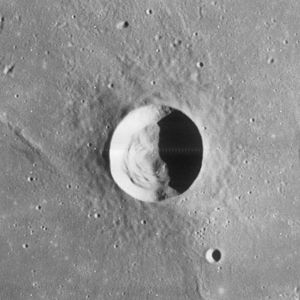
Galilaei (månekrater)
Galilaei er et nedslagskrater på Månen. Det befinder sig på den nordlige halvkugle på Månens forside i den vestige del af Oceanus Procellarum og er opkaldt efter den italienske fysiker og astronom Galileo Galilei. Selv om Galilei var den første, som offentliggjorde astronomiske observationer af Månen ved hjælp af kikkert, lægger han kun navn til dette ret ubetydelige krater. Oprindeligt havde Giovanni Battista Riccioli, en italiensk jesuit, som udfærdigede et af de første detaljerede kort over Månen i 1651, givet navnet Galilaeus til et stort og klart albedo-område i nærheden. Navnet flyttedes til det nuværende sted af Johann Heinrich Mädler i hans indflydelsesrige Mappa Selenographica, som blev udgivet i fire dele mellem 1834 og 1836 i samarbejde med Wilhelm Beer. Mädlers motiv til ændringen var, at hans månekort ikke navngav rene albedo-områder, så han flyttede Gallileis navn til det ubetydelige, nærliggende krater.